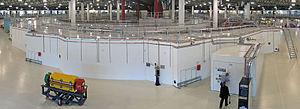
Un anneau de stockage est un type d'accélérateur de particules circulaire dans lequel un faisceau à impulsion ou continu de particules peut être conservé sur une longue durée, jusqu'à plusieurs heures. Le stockage d'une particule élémentaire particulière dépend de la masse, de l'énergie et habituellement de la charge de la particule à stocker. Le plus couramment, les anneaux de stockage doivent stocker des électrons, des positrons ou des protons.